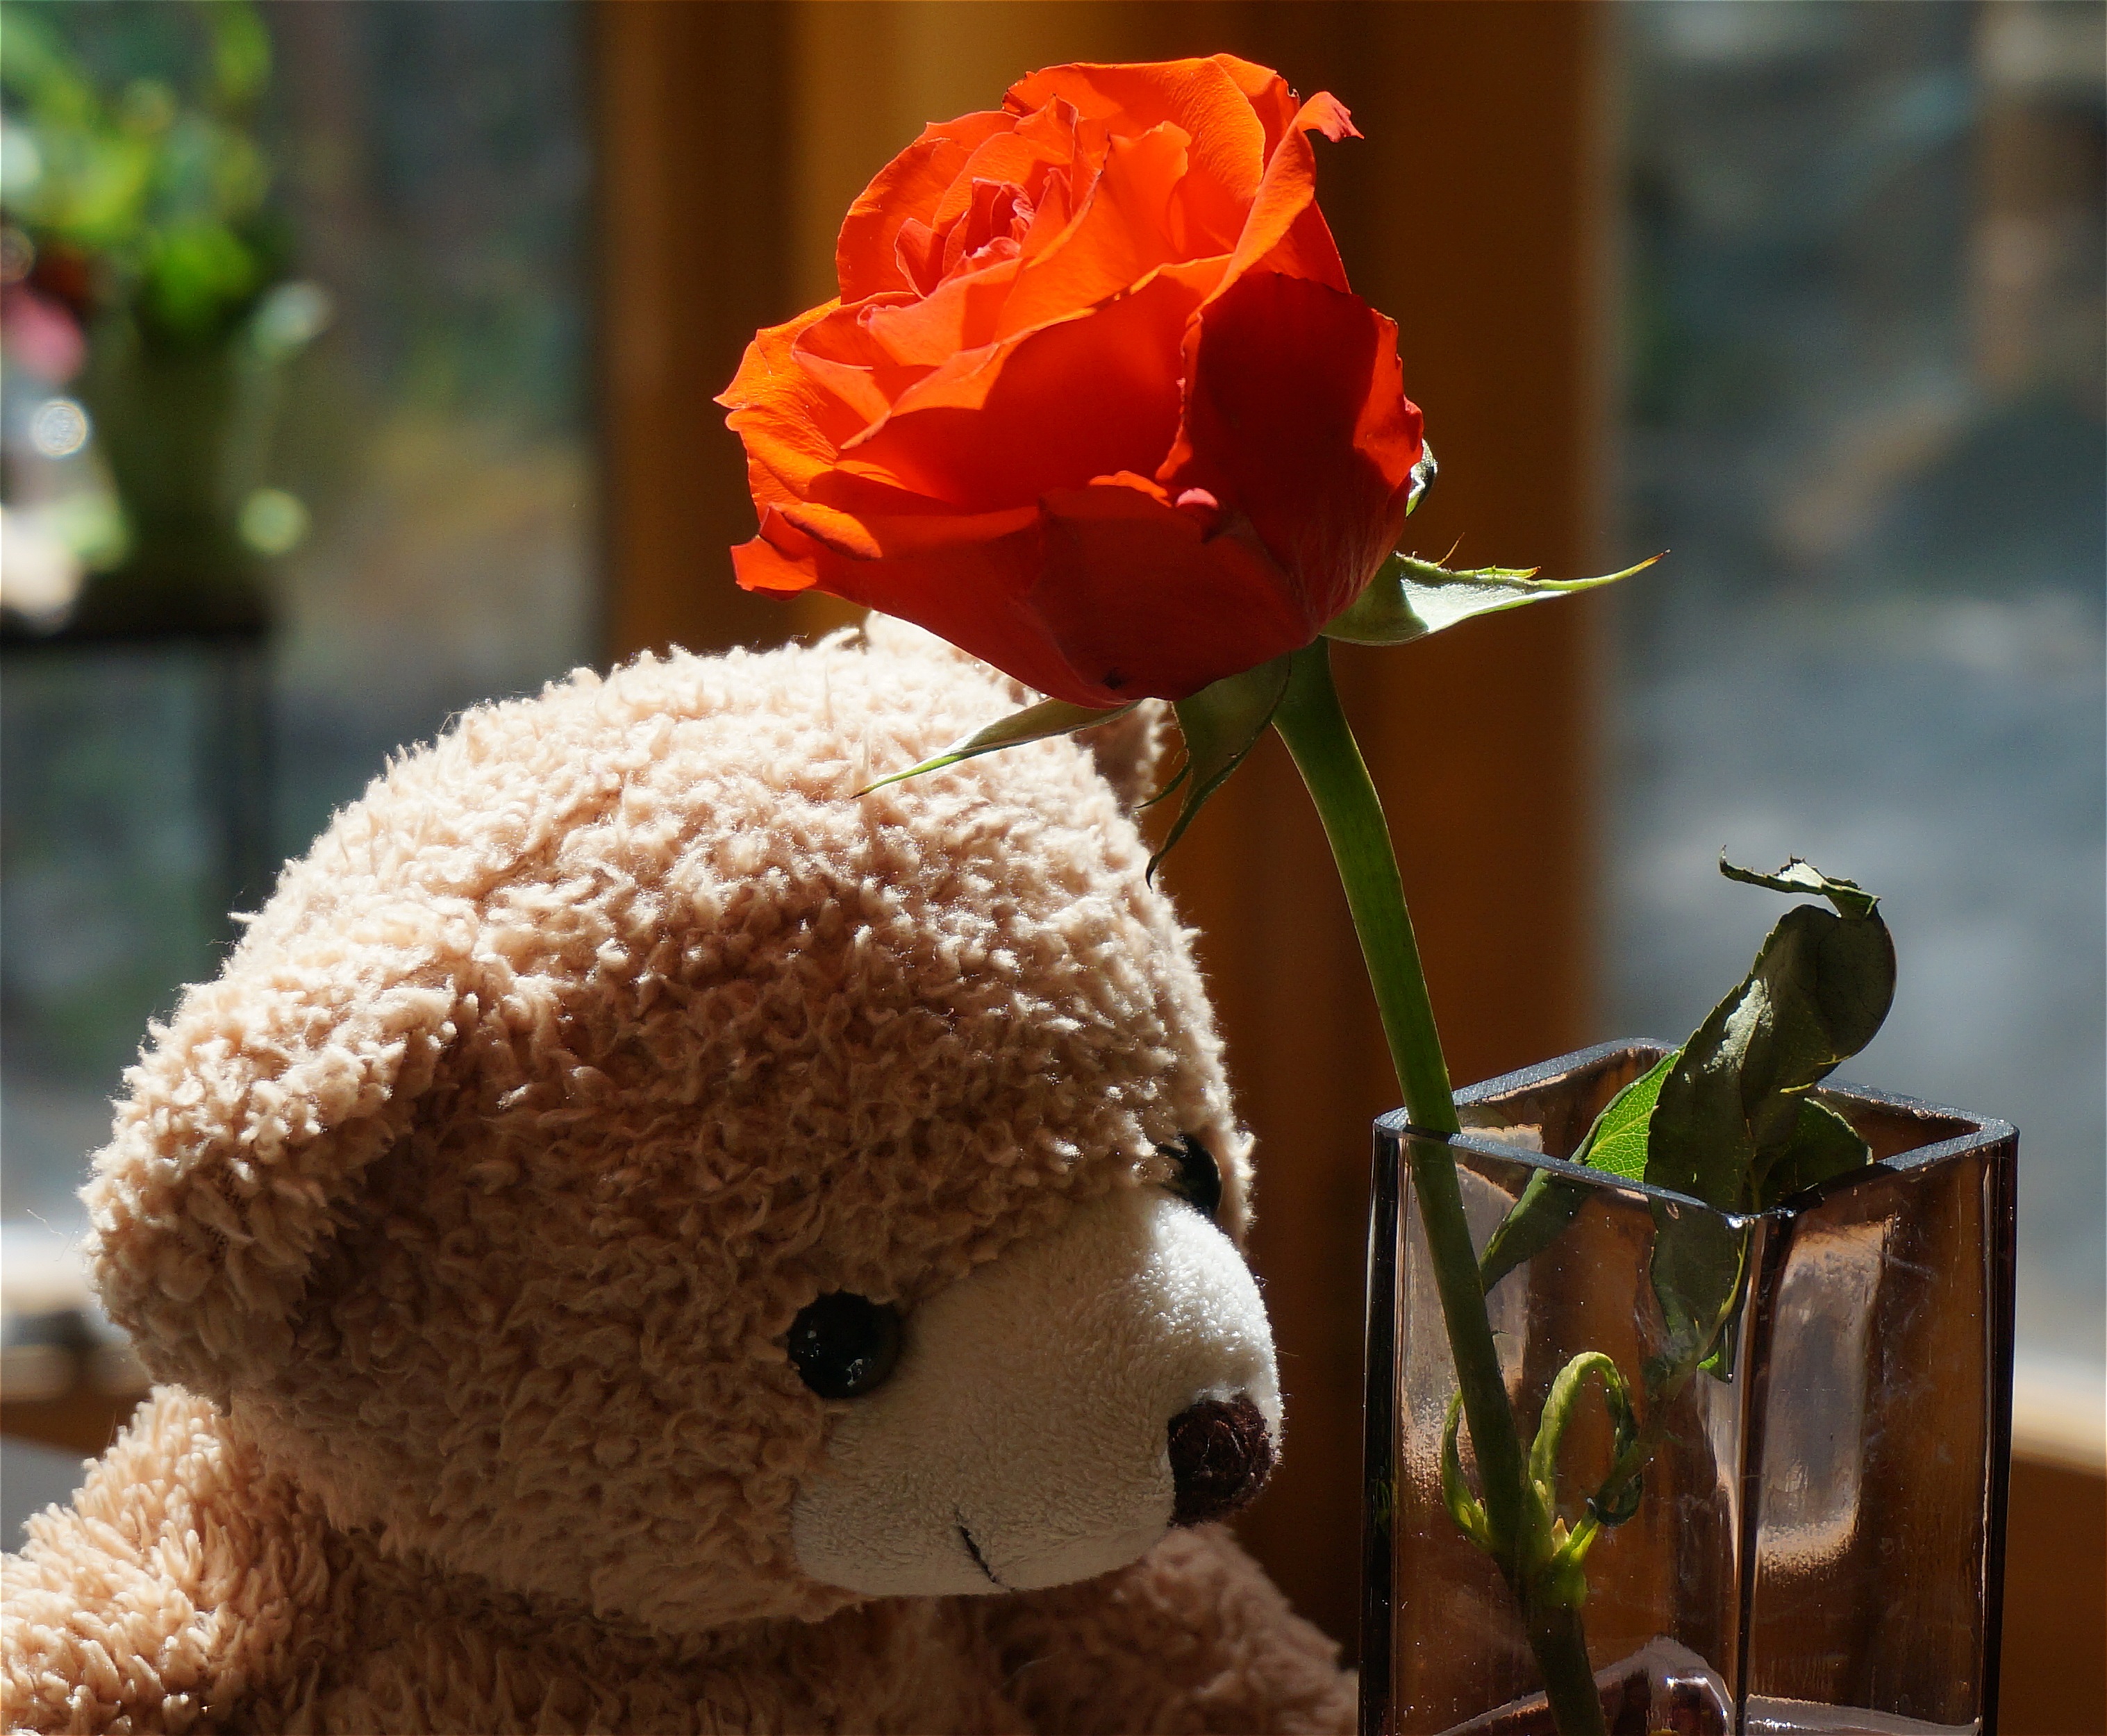
nature, blossom, plant, flower, bloom, rose, orange, colorful, garden, toy, teddy bear, art, stuffed animal, orange rose, old teddy bear with rose, stuffed toy